Jason Cayless

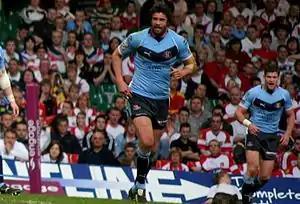
Cayless playing for St Helens in 2008

After spending four seasons in the Super League, in October 2009 Cayless signed with the Wests Tigers on a two-year contract starting in 2010. He started the first three games of the season from the bench, but injuries saw him make no further appearances for the Tigers in 2010. He announced his retirement before the start of the 2011 season.